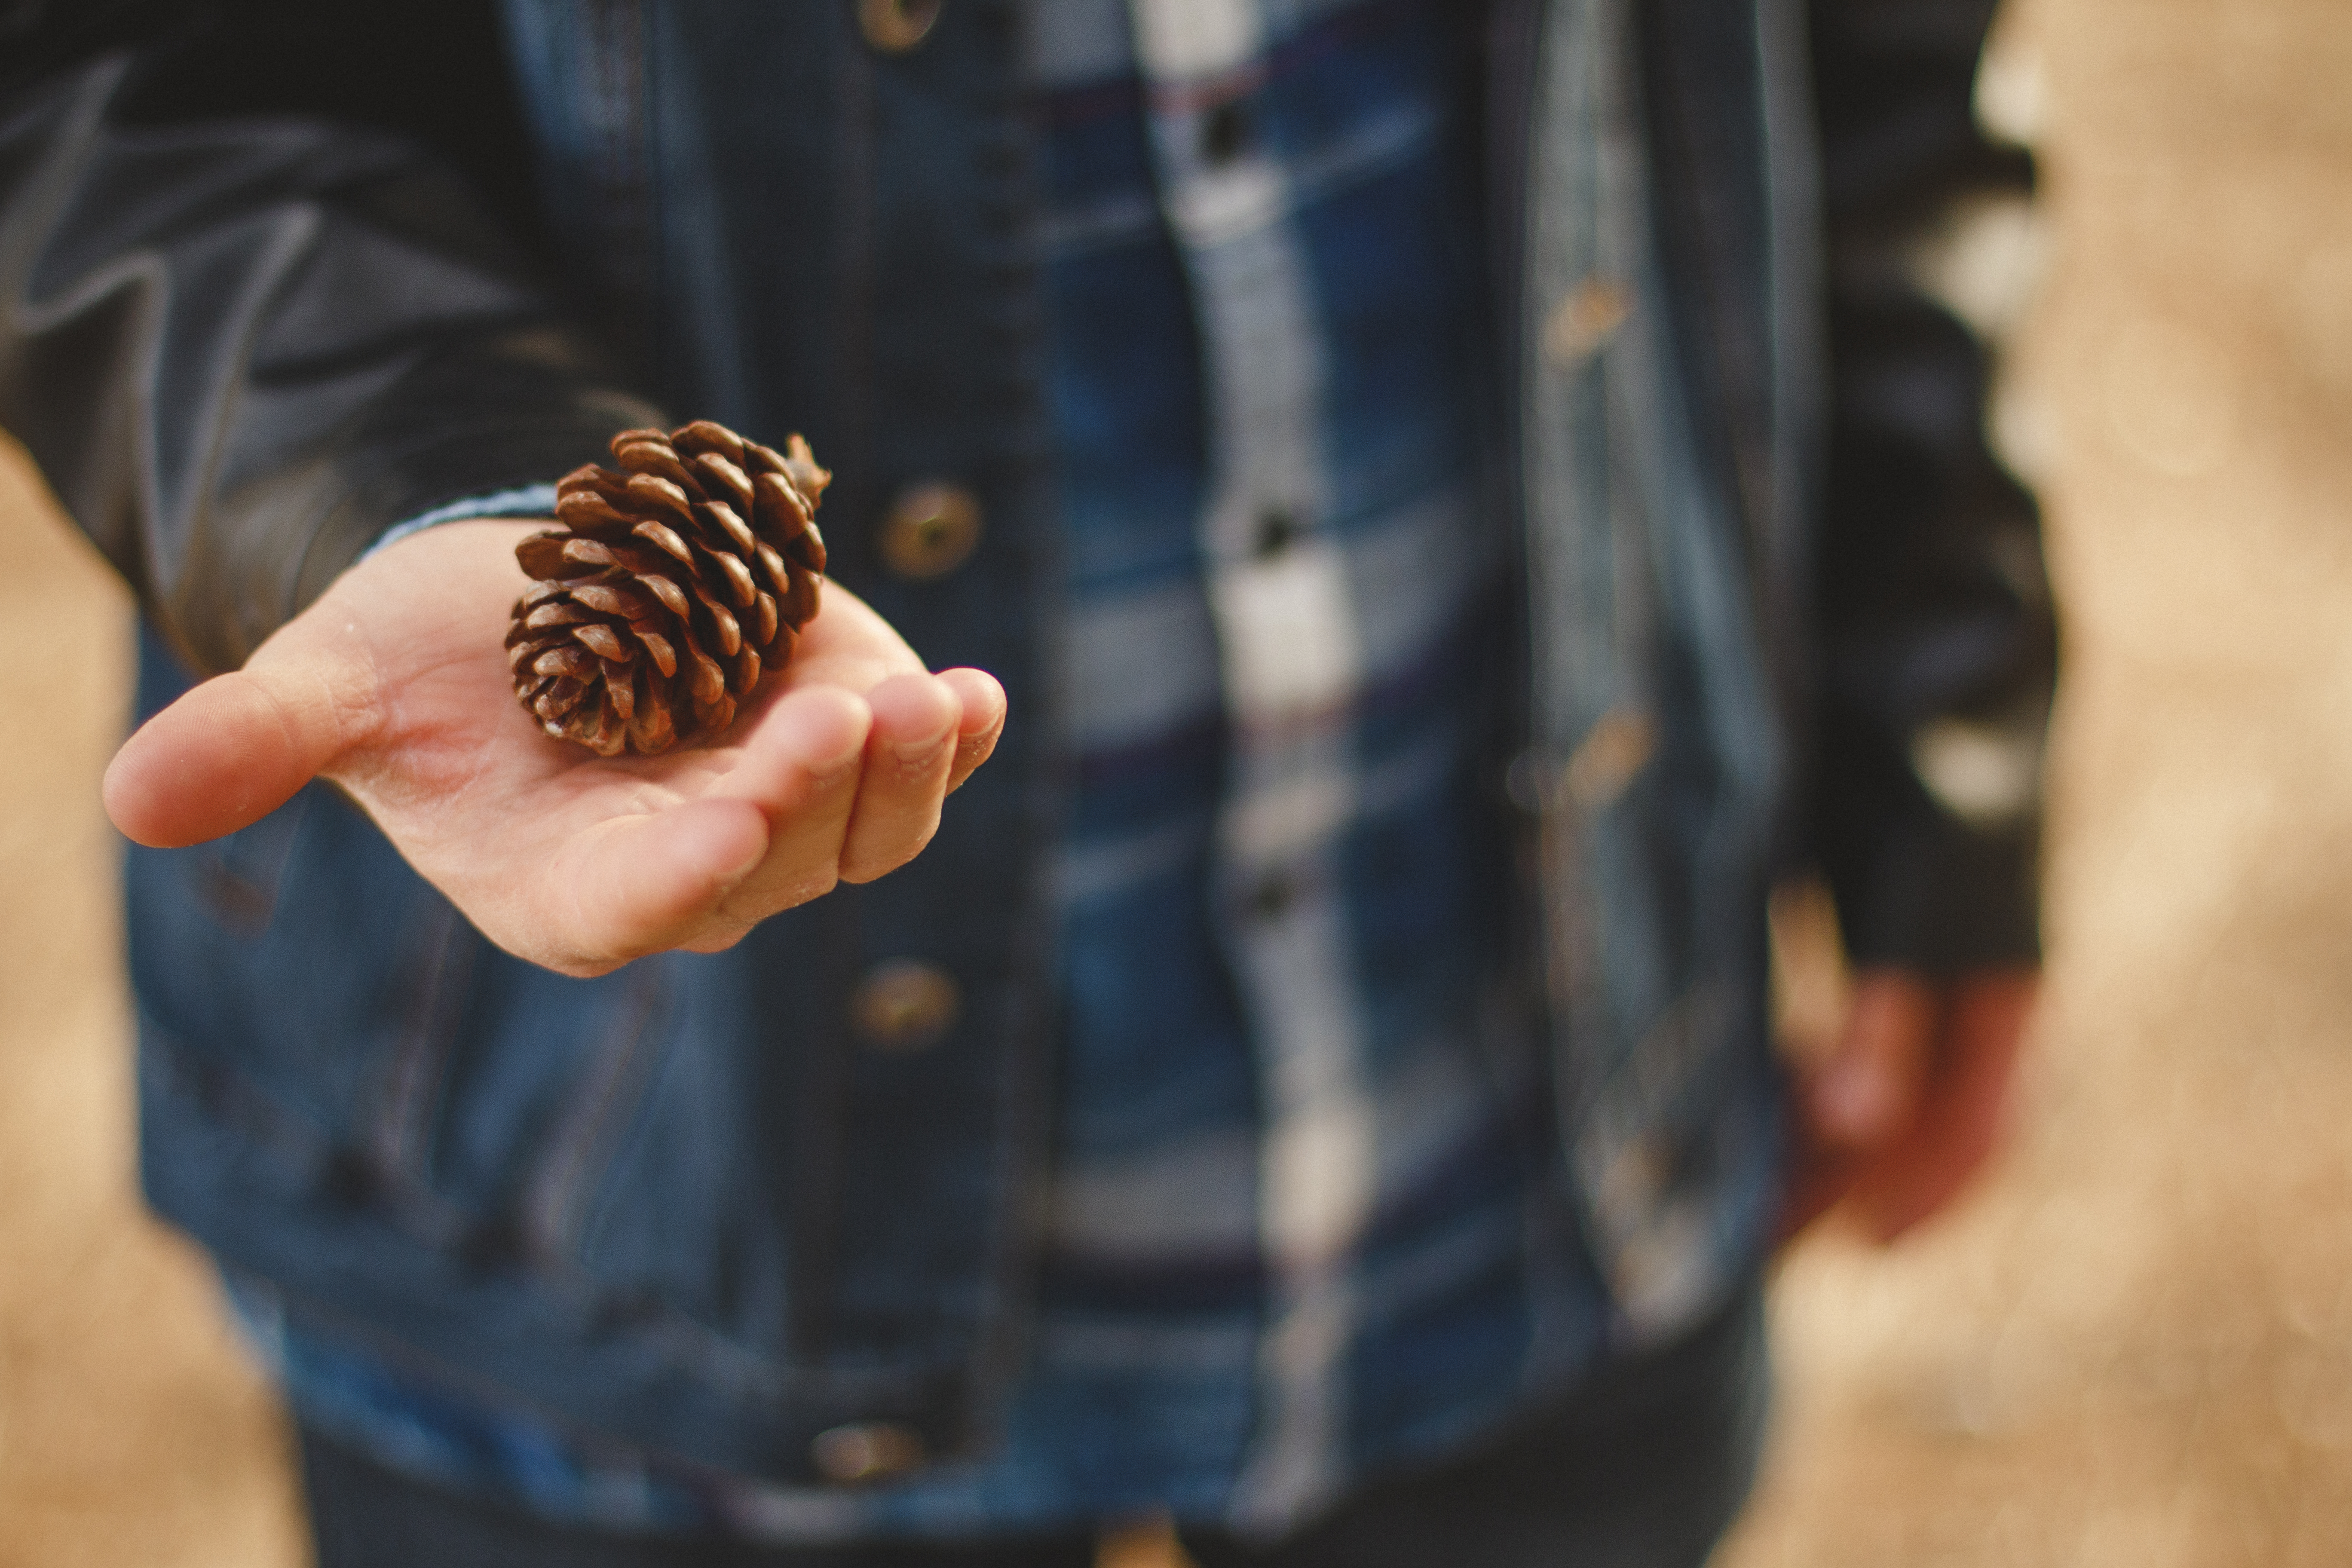
hand, man, nature, bokeh, photography, leg, finger, spring, color, pinecone, blue, close up, outside, photograph, interaction, sense